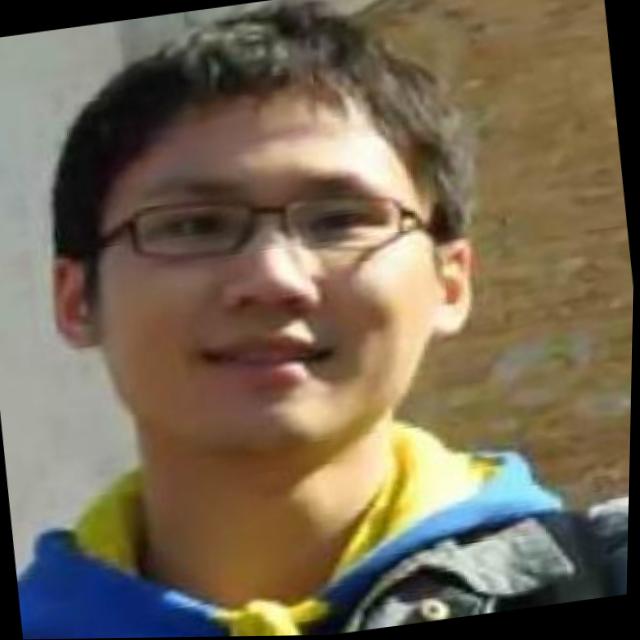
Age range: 21-44